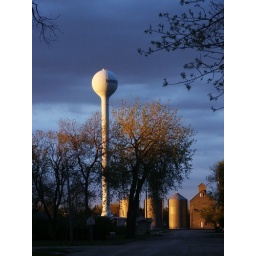
The water tower in Bisbee, ND.